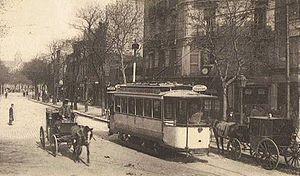
Détail de la carte postale ancienne éditée par LL, n°71
Le tramway de Caen est un mode de transport en commun à voie métrique ayant fonctionné à Caen de 1901 à 1937. Il fait suite à un premier réseau de transport à traction hippomobile créé à la fin du XIXᵉ siècle. Le tramway est exploité par la compagnie générale de traction par le biais de la compagnie des tramways électriques de Caen. Pour des raisons de coût, le tramway est abandonné au profit de l'autobus en 1937.
Cette chronologie de Caen recense les grands événements qui ont marqué l'histoire de la ville de Caen, capitale de la région Basse-Normandie et de sa proche couronne.
Cet article traite de l'histoire de Caen.